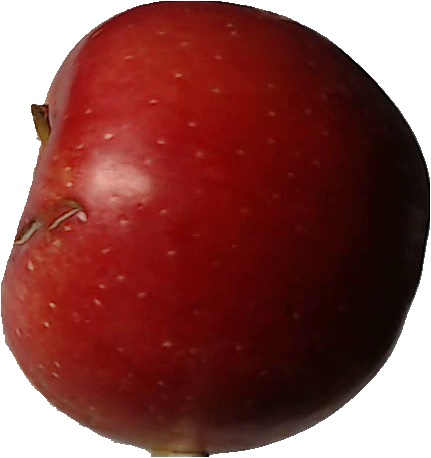
Label: apple_braeburn_1